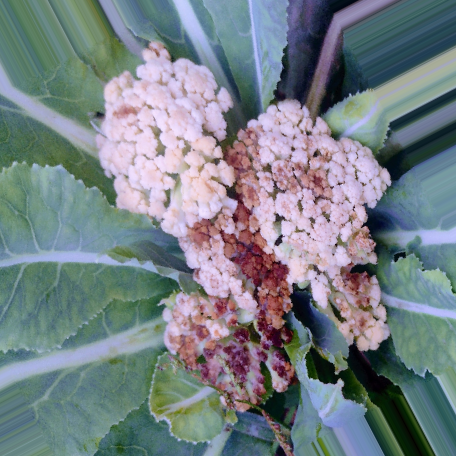
Label: Bacterial spot rot